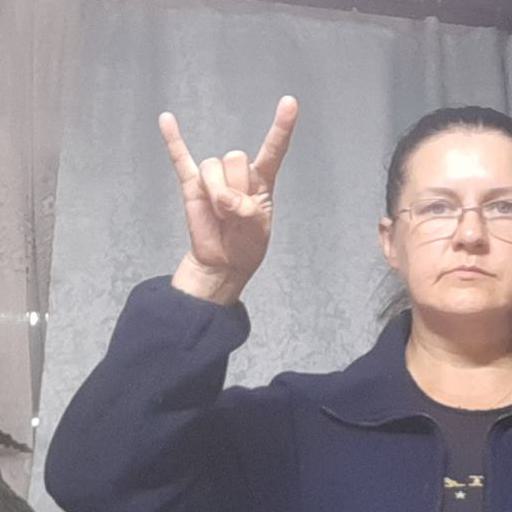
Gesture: rock